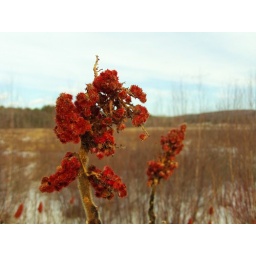
Wild flower along the airport road in Keene,NH